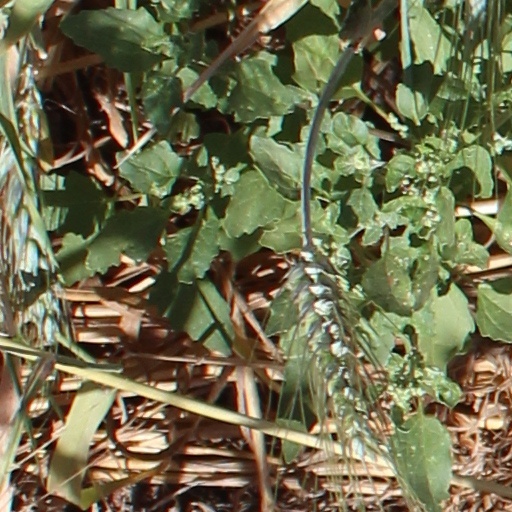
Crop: wheat